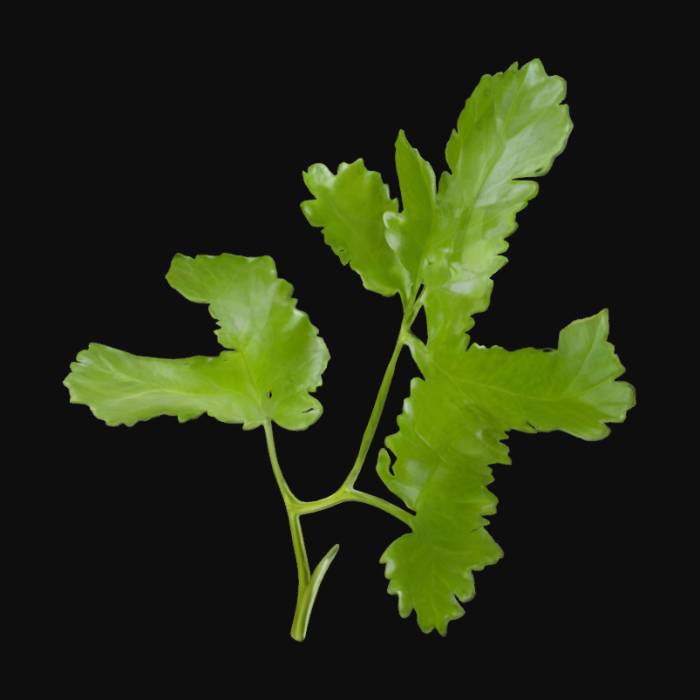
미적 점수 (1~10점): 7